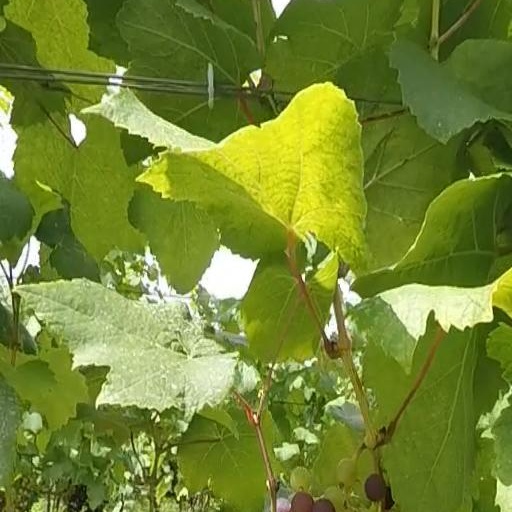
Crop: grape